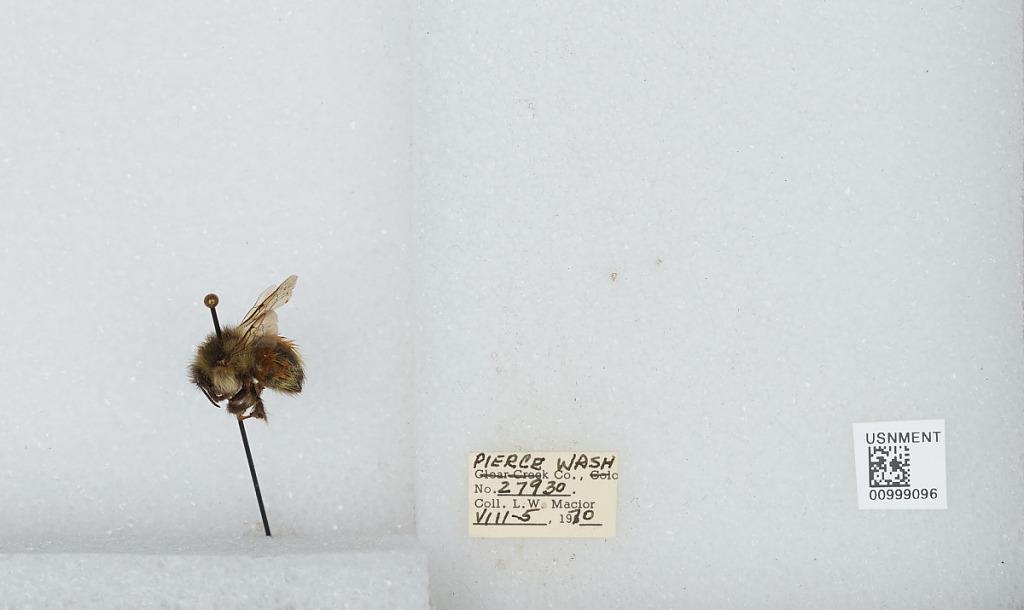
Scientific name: Bombus (Pyrobombus) melanopygus Nylander
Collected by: L. Macior
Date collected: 1970-8-5
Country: United States
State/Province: Washington
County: Pierce
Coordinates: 47.05, -122.12